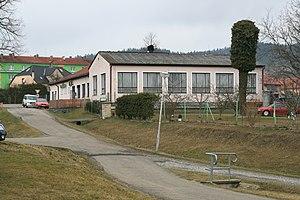
Bujanov est une commune du district de Český Krumlov, dans la région de Bohême-du-Sud, en République tchèque. Sa population s'élevait à 559 habitants en 2020.